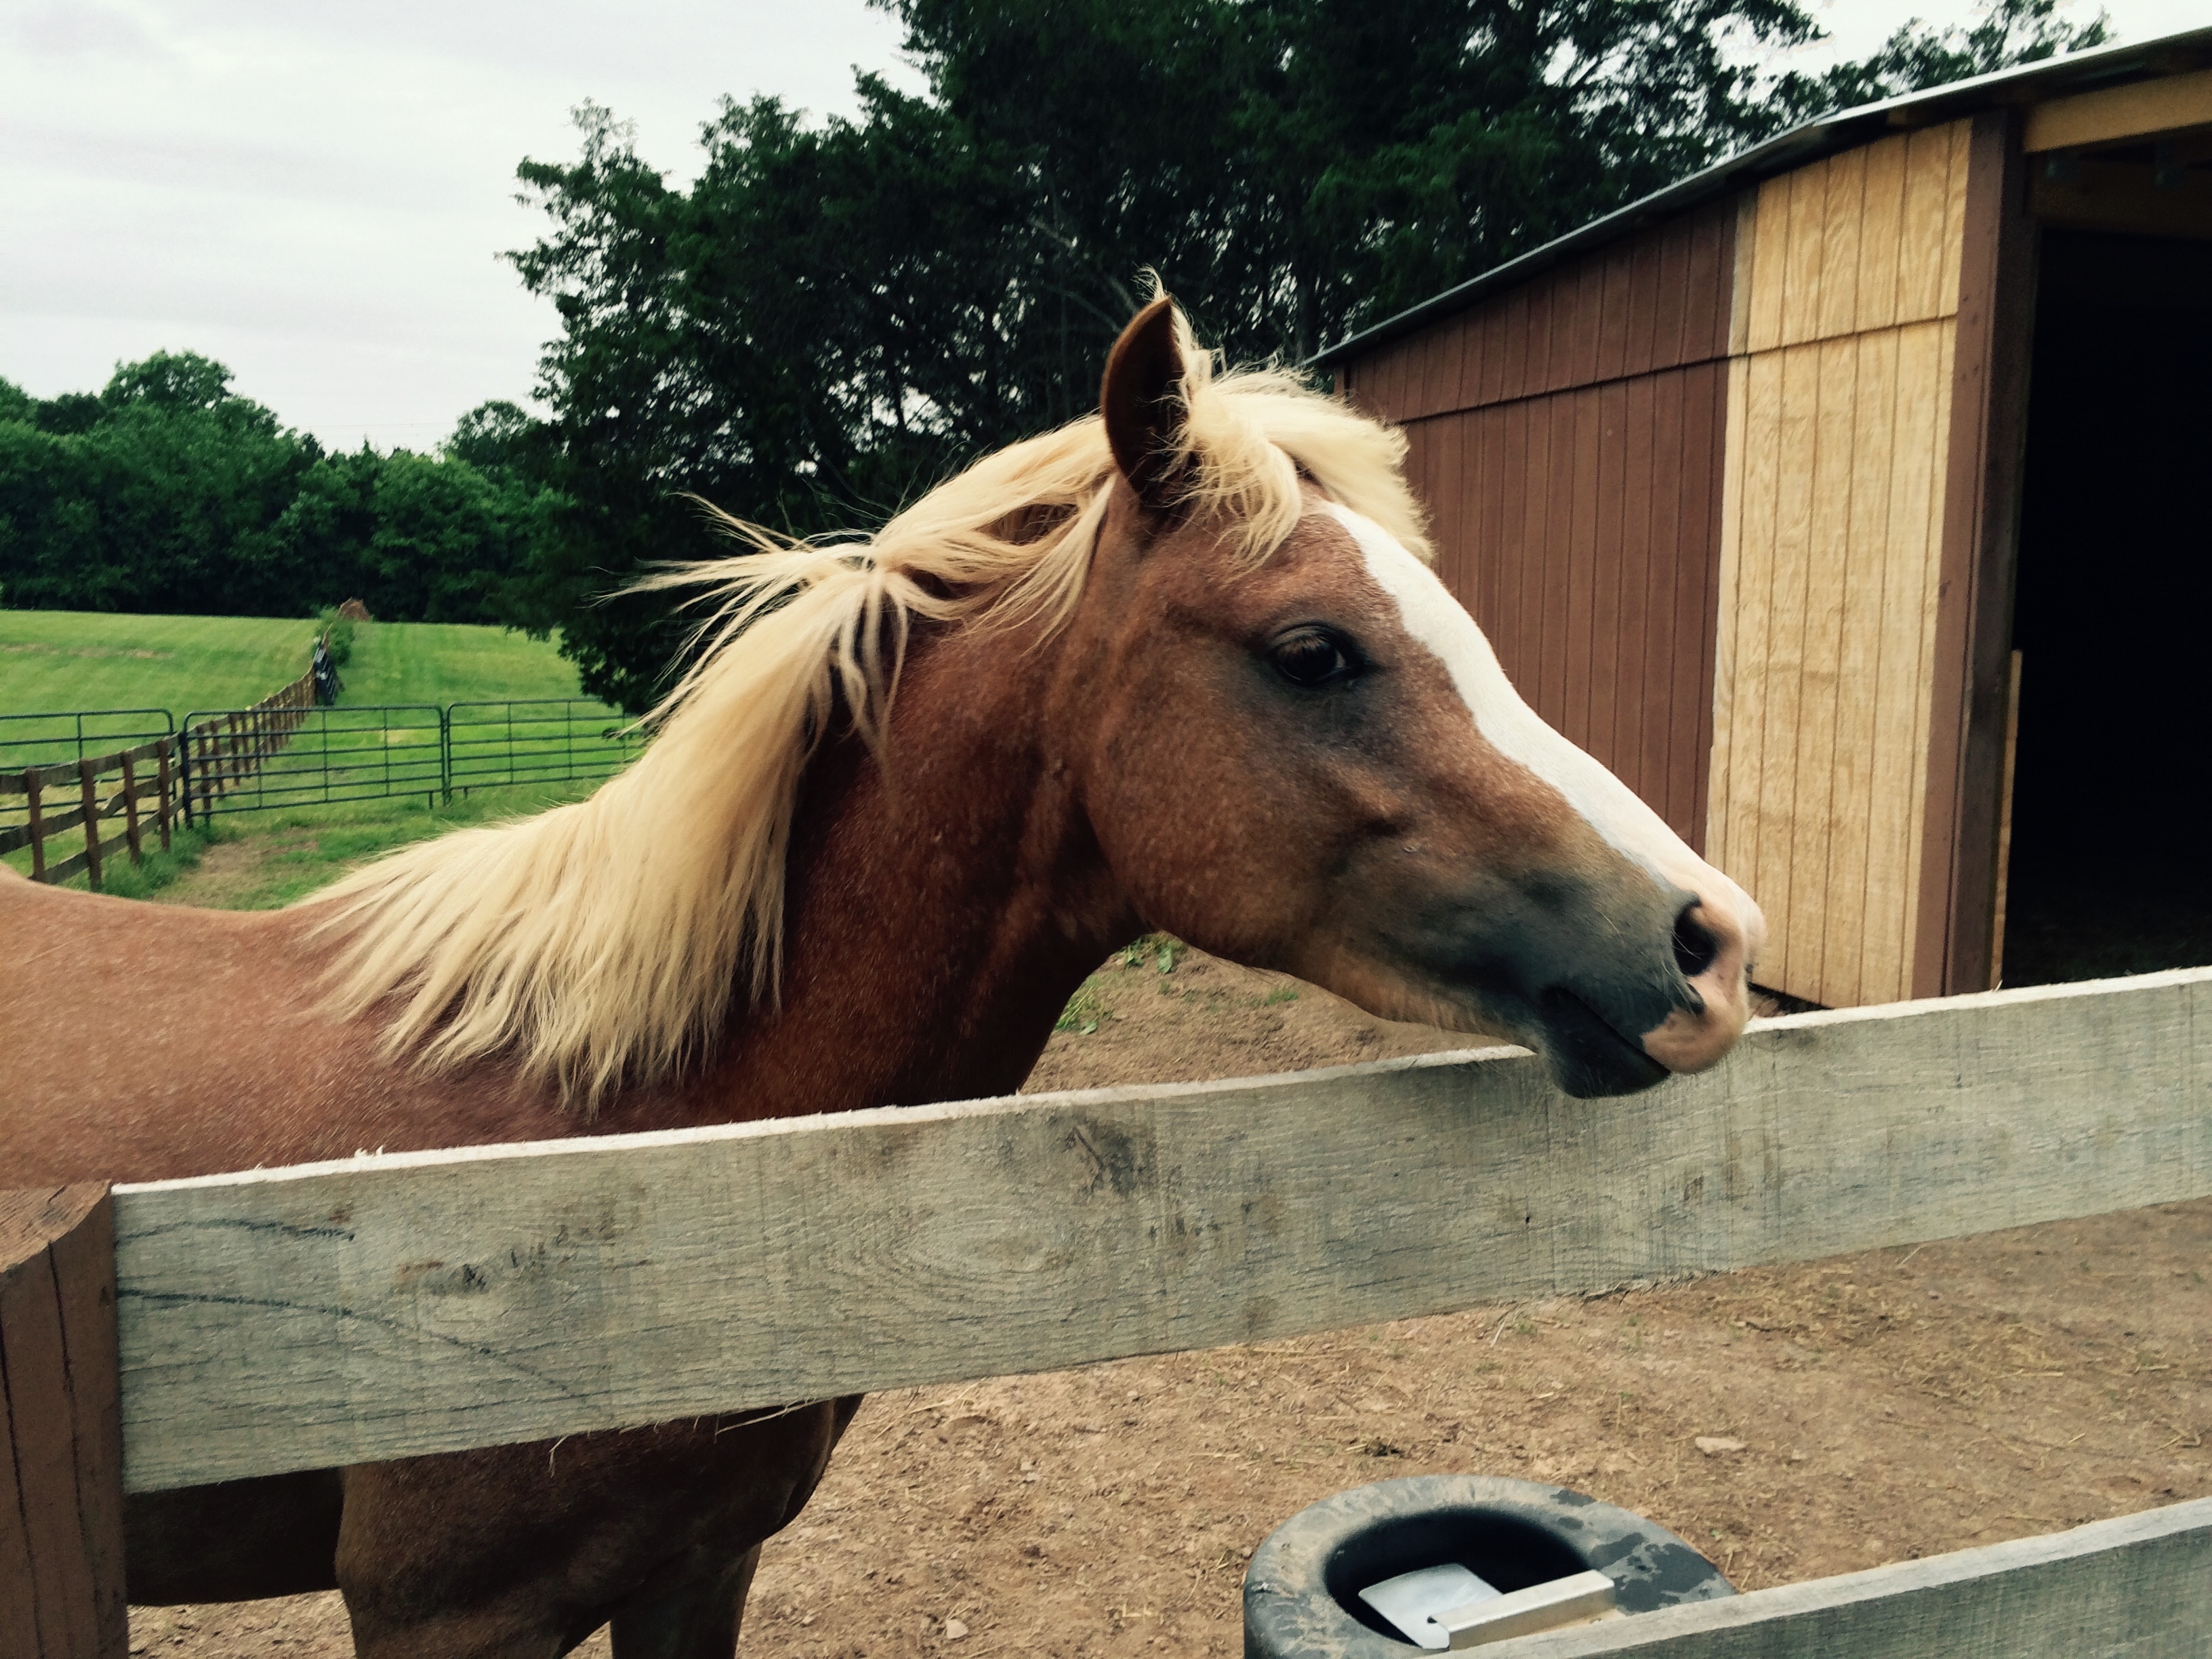
pasture, horse, mammal, stallion, mane, fauna, mare, pack animal, horse like mammal, mustang horse